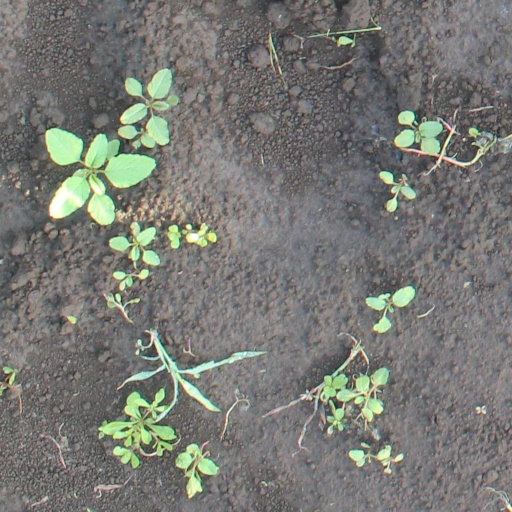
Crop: soybean